Time Burial

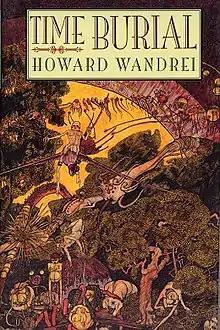
Dust-jacket from the first edition

Time Burial is a collection of science fiction, fantasy and horror stories by American writer Howard Wandrei. It was released in 1995 by Fedogan & Bremer in an edition of 1,500 copies. Most of the stories originally appeared in the magazines "Unknown", "Astounding Stories", "Spicy Mystery Stories", "Weird Tales" and "The Arkham Collector". A collection of this title, but with different contents, was originally announced by Arkham House but never published.